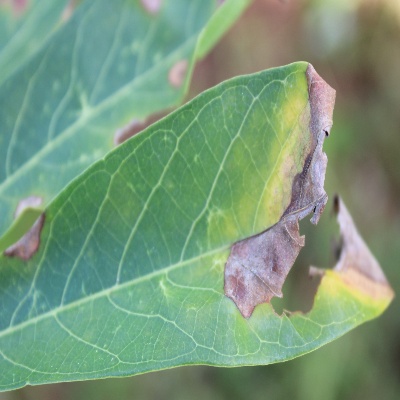
Crop: Cassava
Condition: bacterial blight